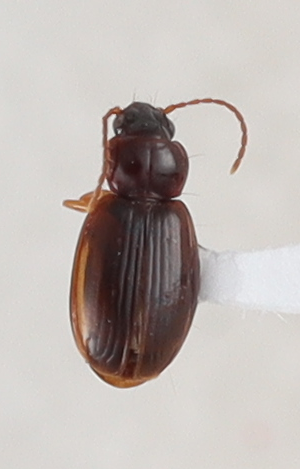
Scientific name: Trechus obtusus
Plot: 14
Trap: S
Collected: 20210825